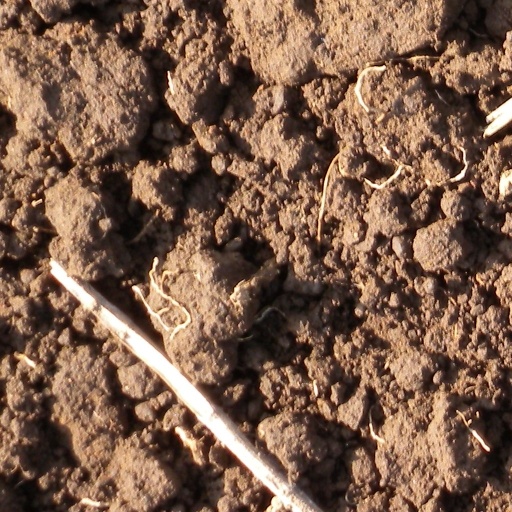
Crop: sorghum